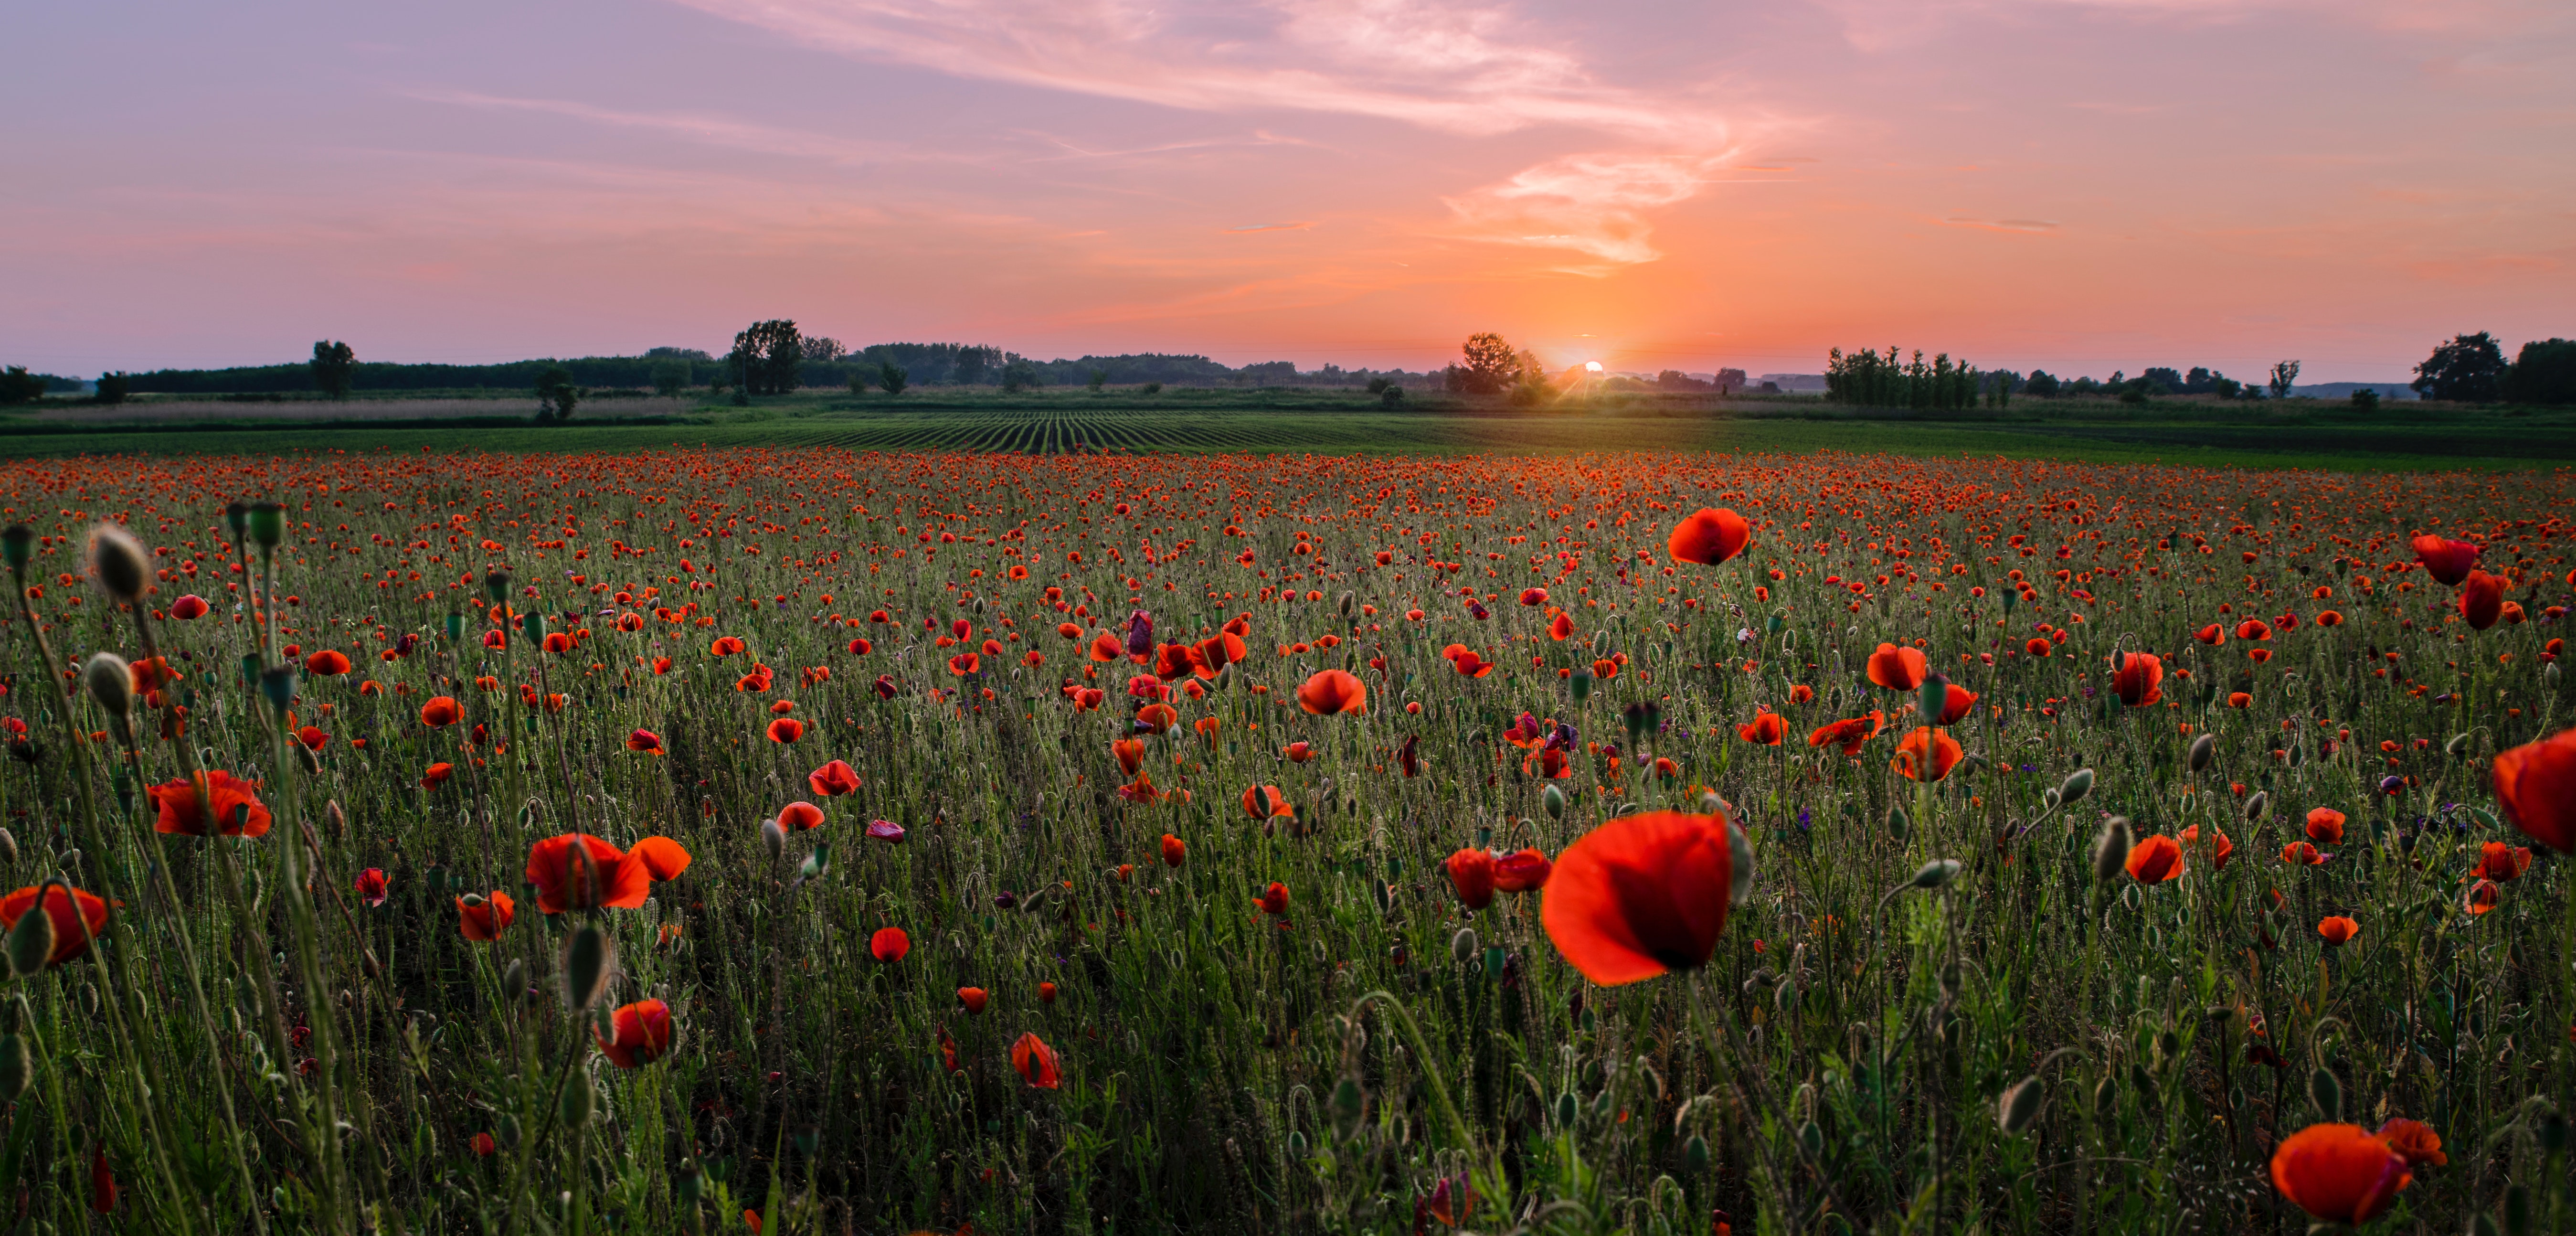
field, ecosystem, wildflower, sky, flower, poppy, meadow, crop, coquelicot, morning, poppy family, prairie, sunlight, rural area, ecoregion, grass family, landscape, farm, grass, agriculture, spring, grassland, evening, commodity, plain, plant, flowering plant, computer wallpaper